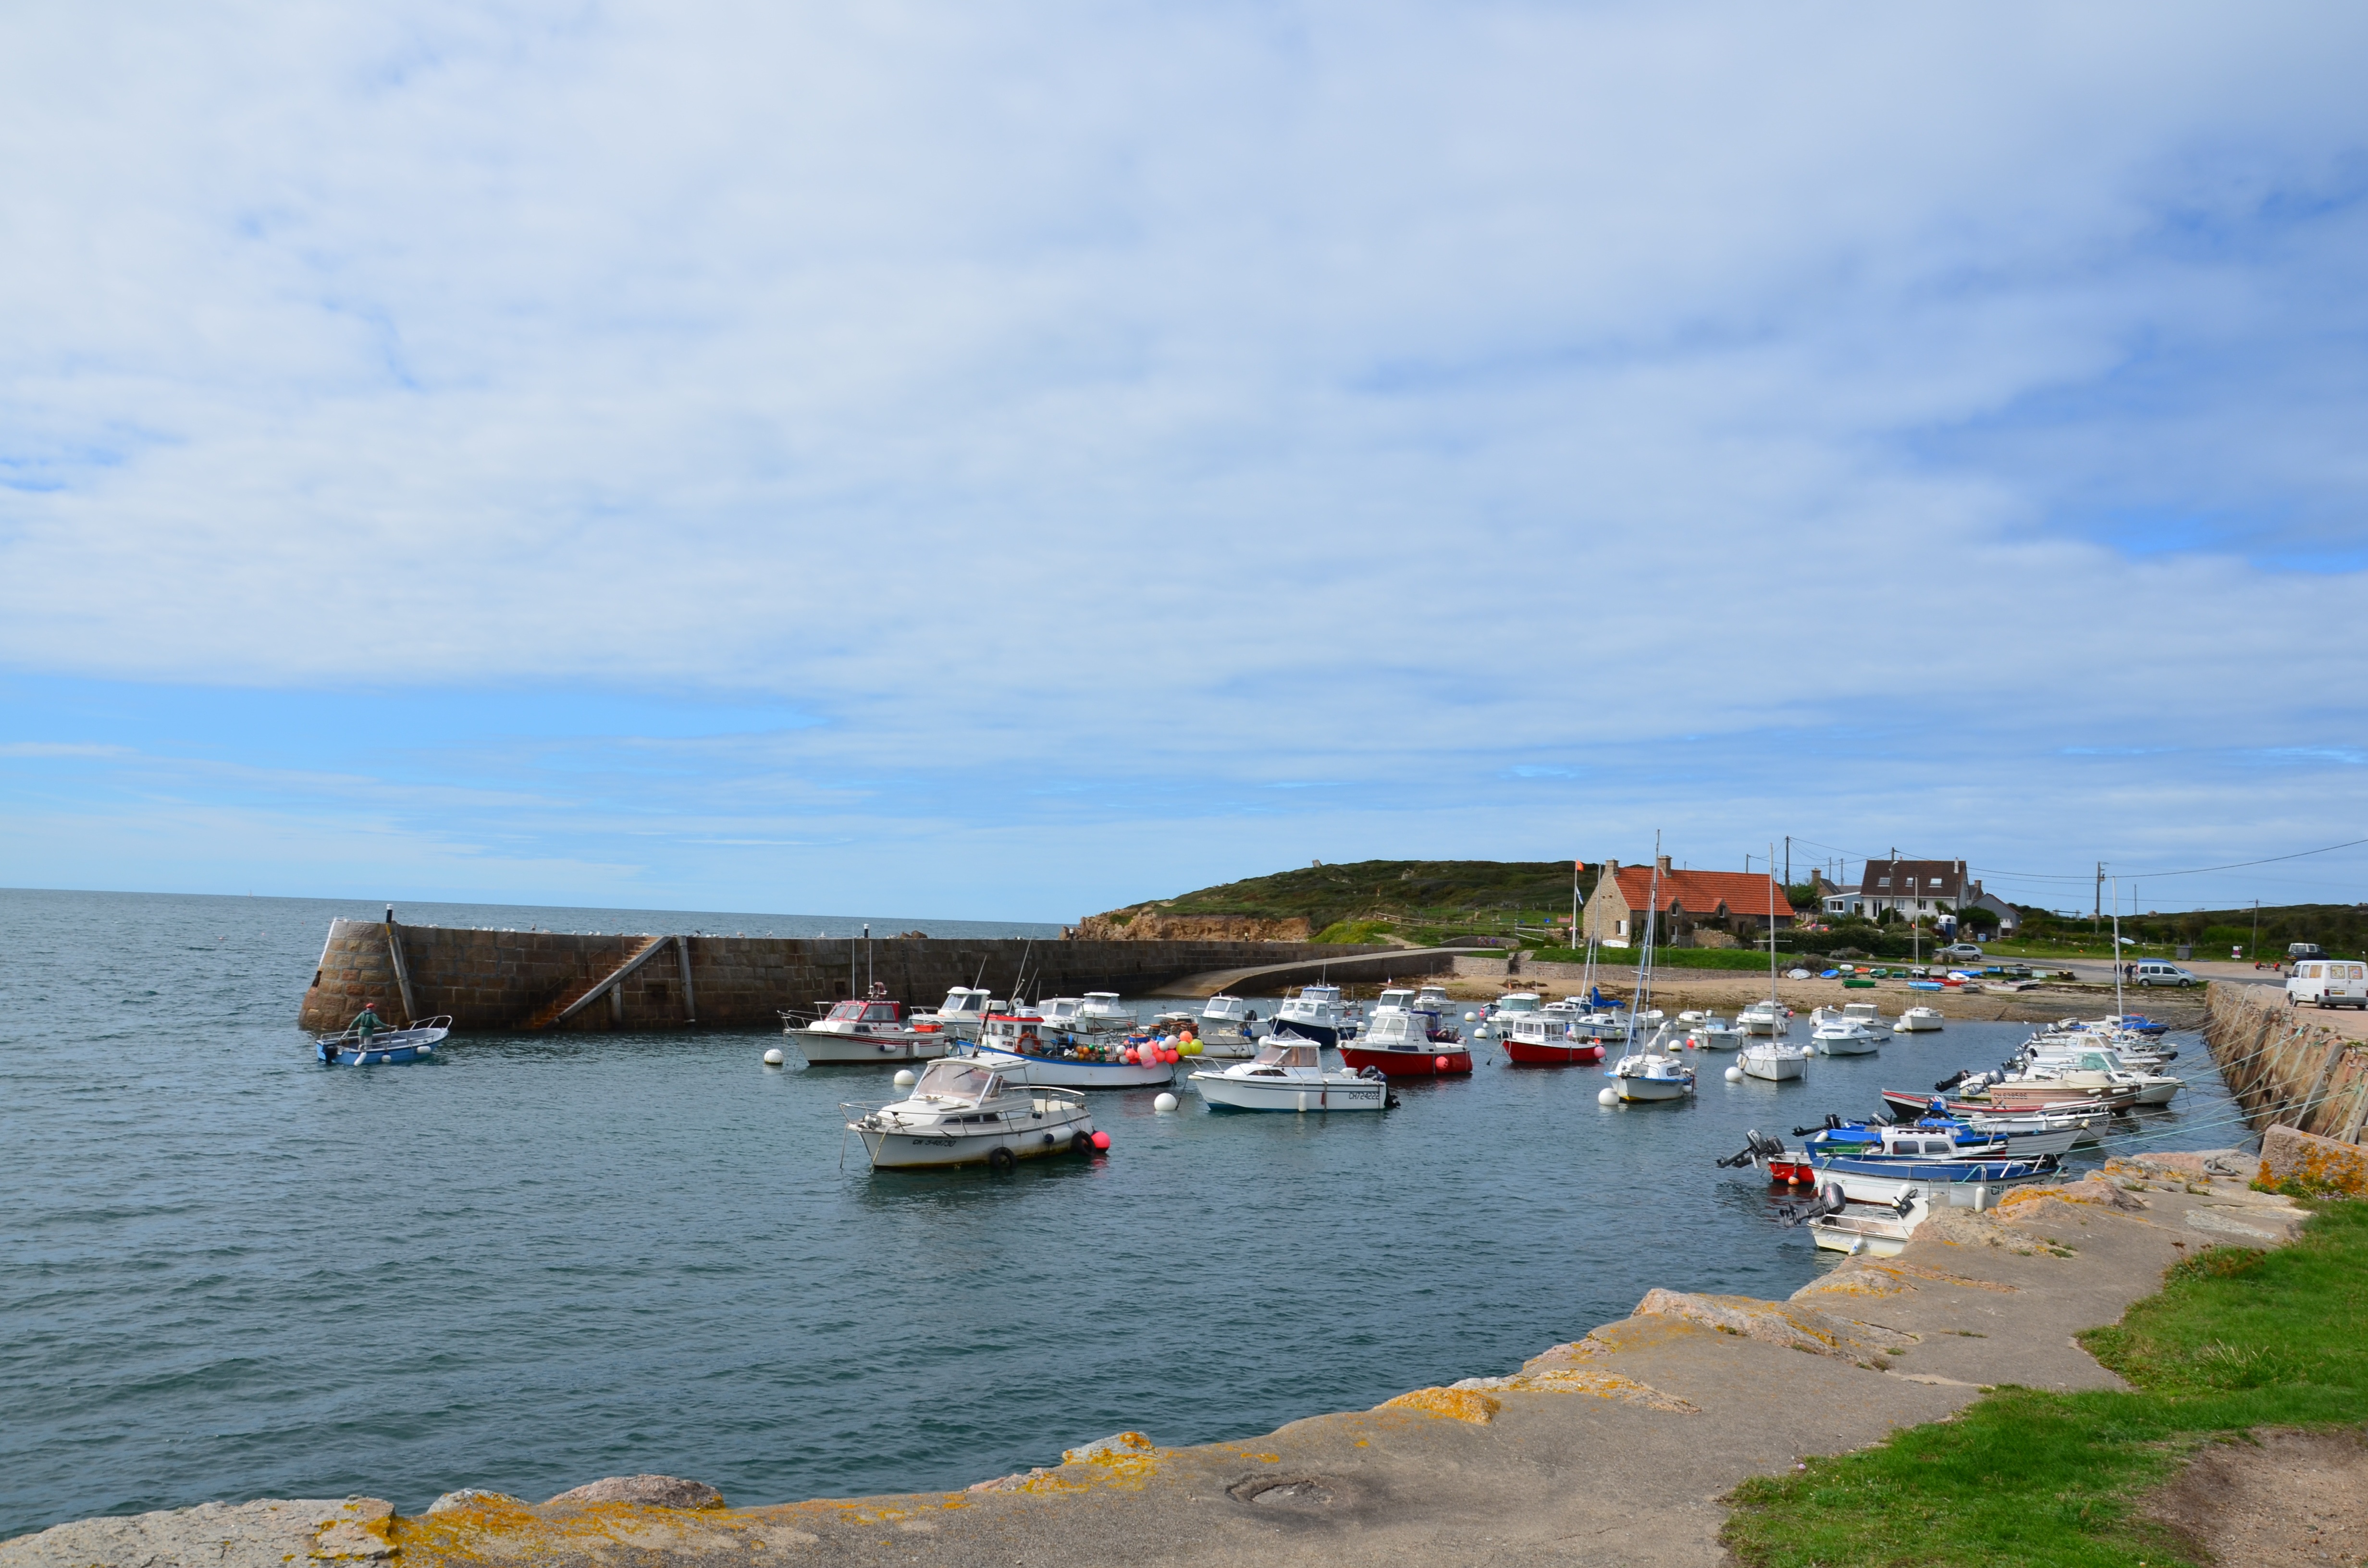
beach, sea, coast, boat, shore, city, vacation, village, france, cove, vehicle, bay, harbor, marina, port, body of water, boating, cliffs, boats, cotentin, fermanville